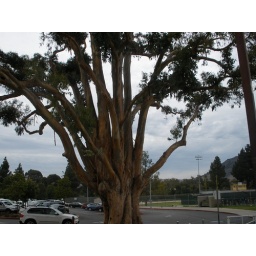
Eucalyptus tree / Where I sat waiting for help / Keys locked in car